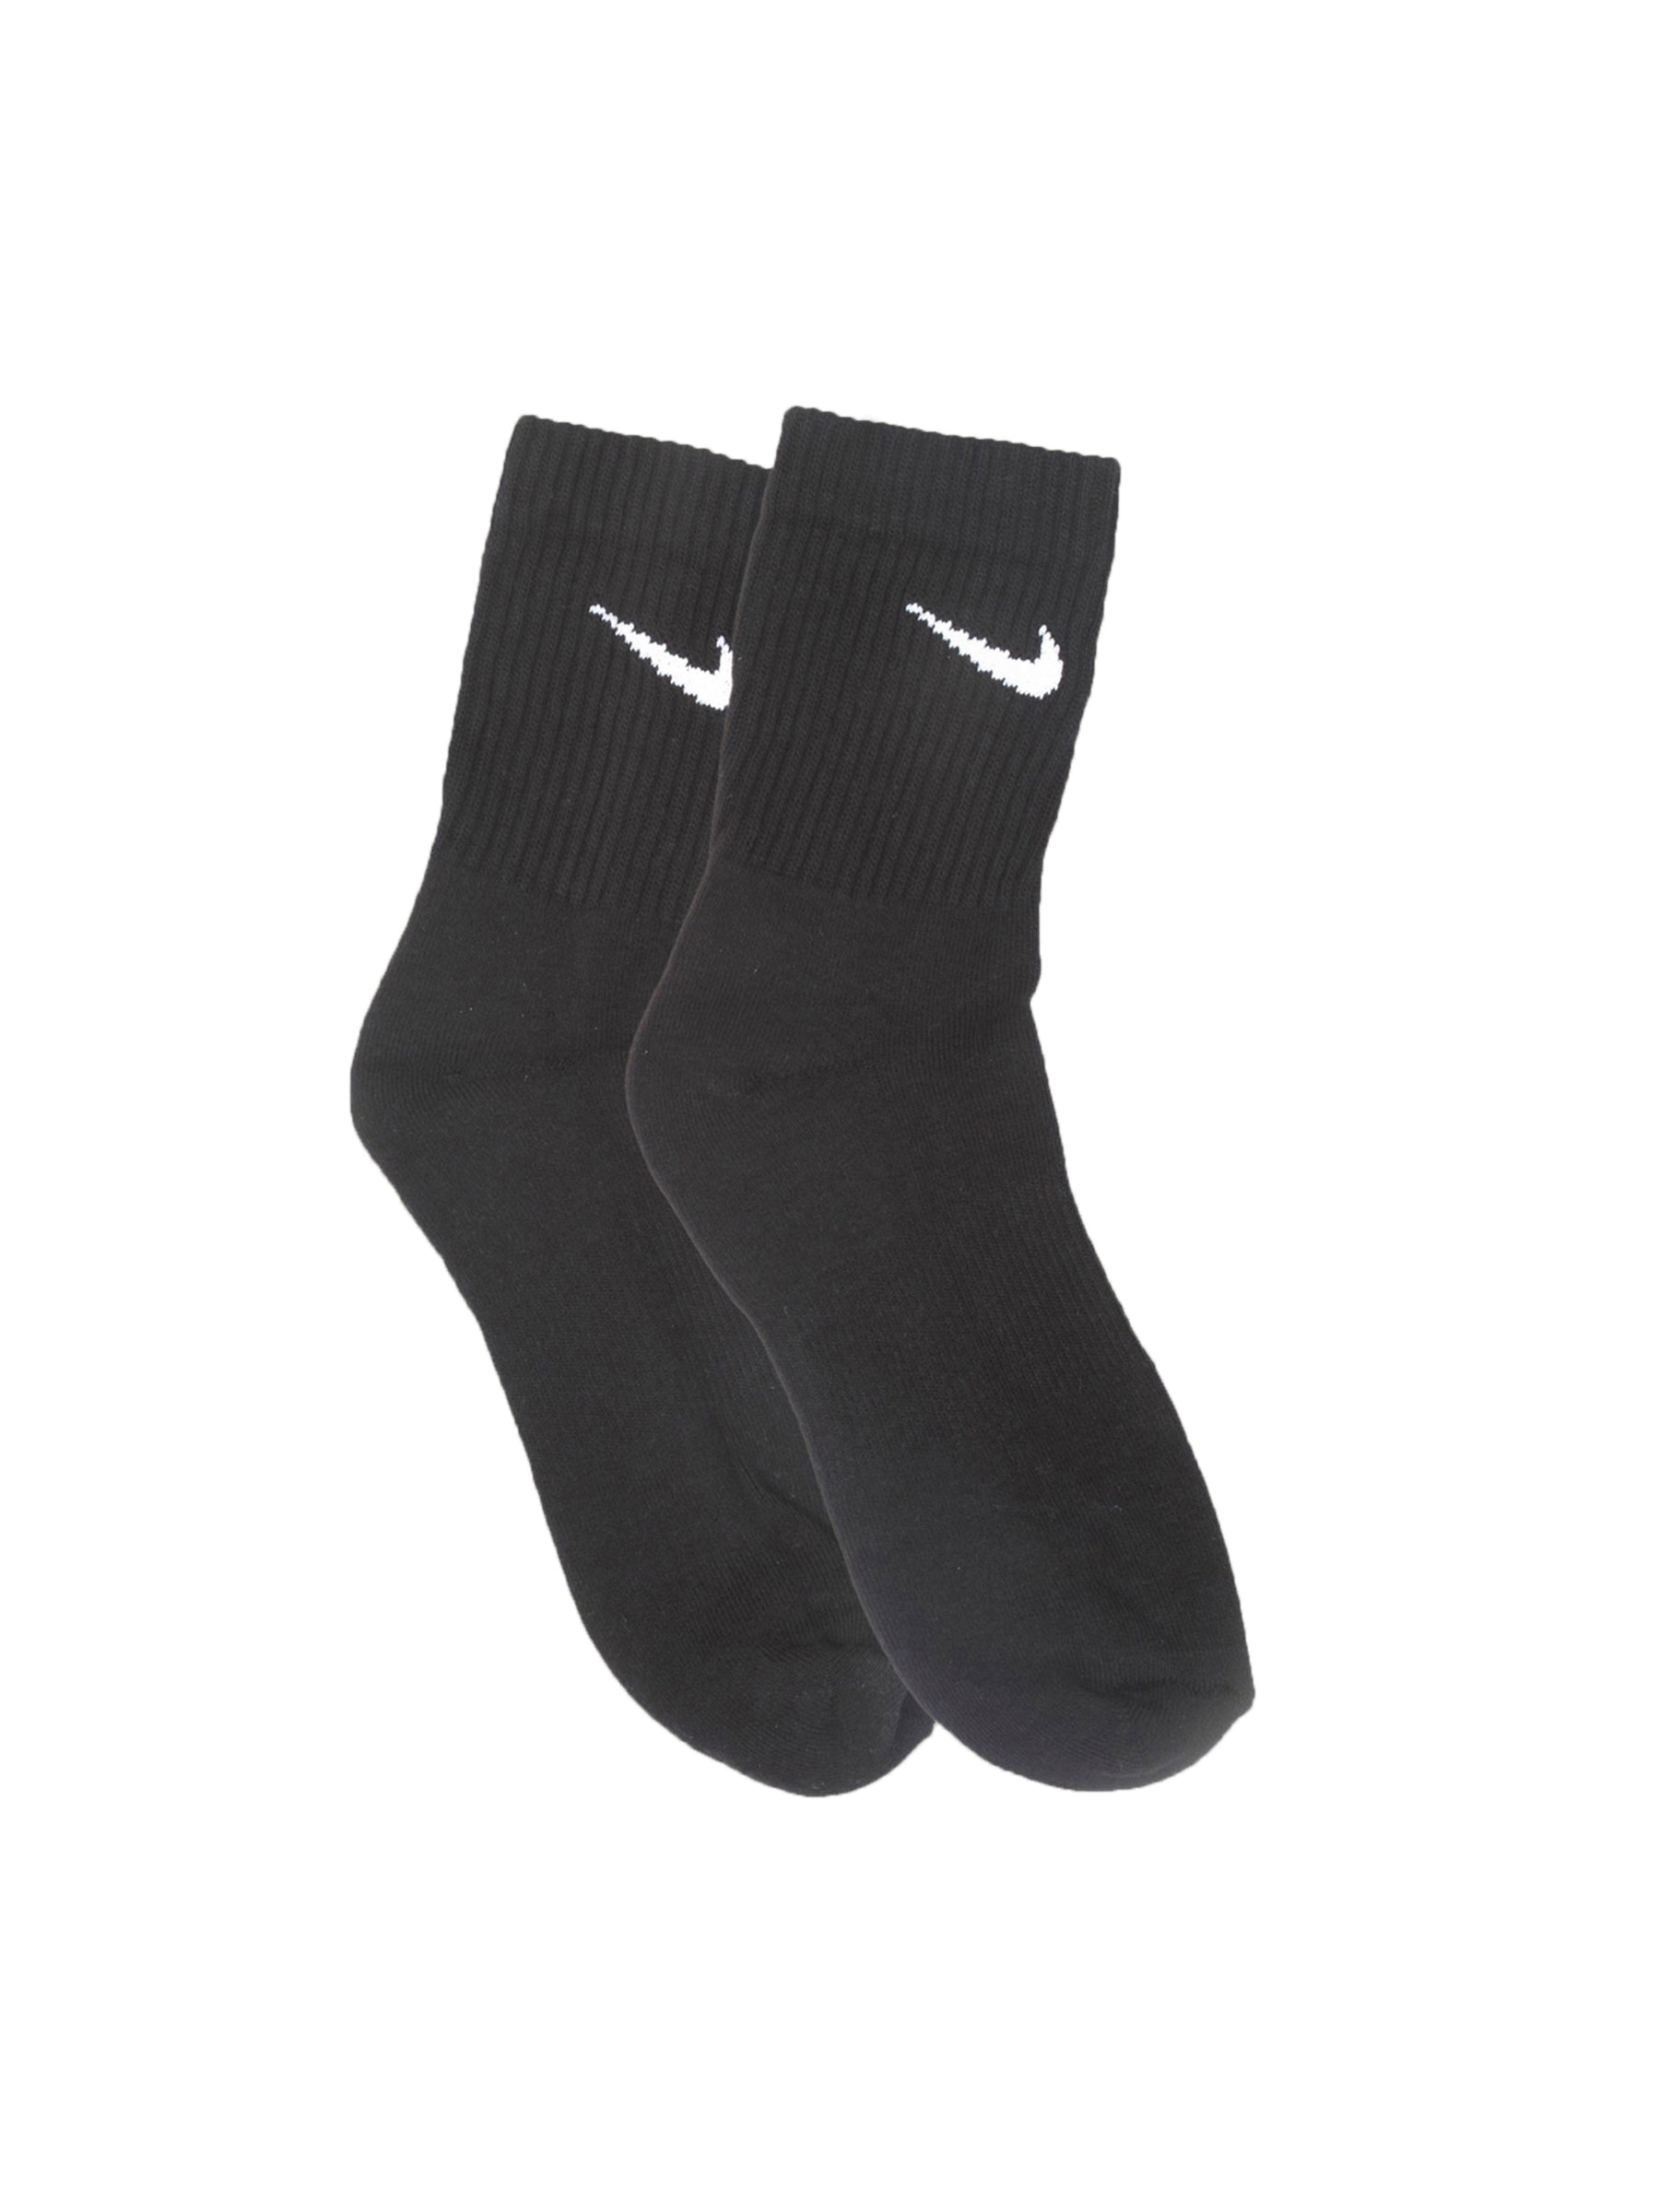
Nike Men's New Ap Swsh C Black Socks
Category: Accessories / Socks / Socks
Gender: Men
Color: Black
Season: Summer 2011
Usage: Sports